Black and white

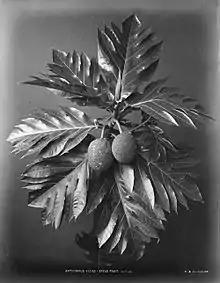
A black-and-white photo of a breadfruit plant,

Black-and-white (B&W or B/W) images combine black and white to produce a range of achromatic brightnesses of grey. It is also known as greyscale in technical settings.